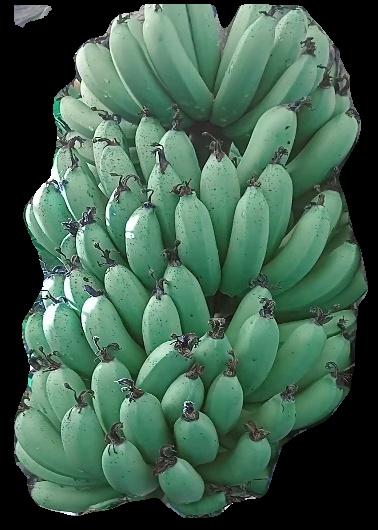
Variety: pachbale
Grade: grade1